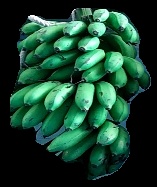
Variety: rasbale
Grade: grade2